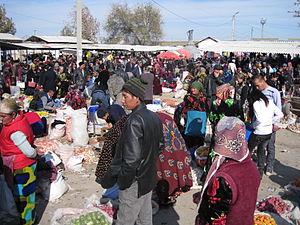
Kattakourgan, autrefois Katta-Kourgan, est une ville d'Ouzbékistan de la province de Samarcande. Elle comptait 76 500 habitants en 2009.